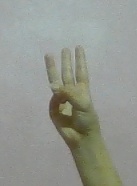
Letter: thaa